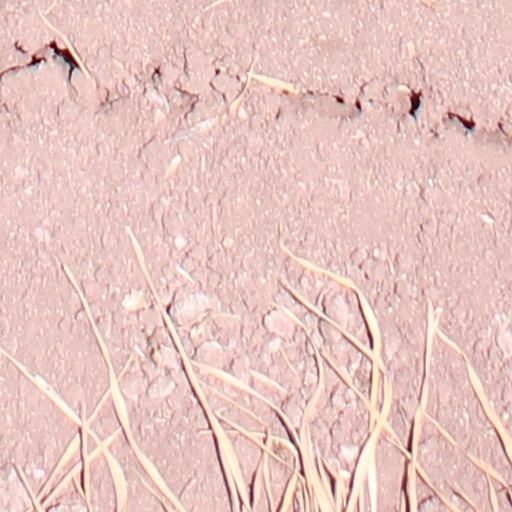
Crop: wheat